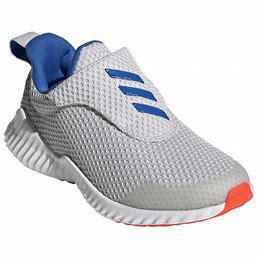
Brand: Adidas
Model: Fortarun